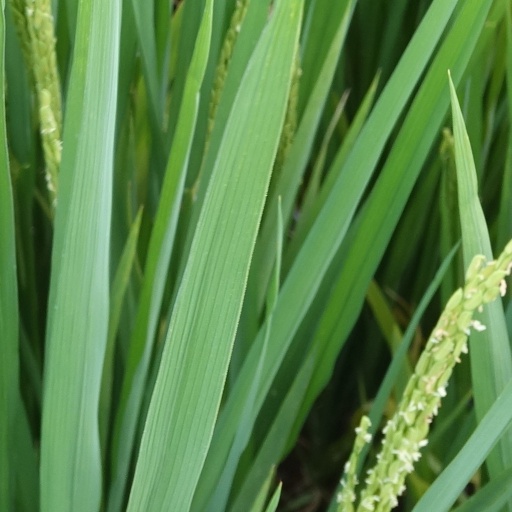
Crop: rice